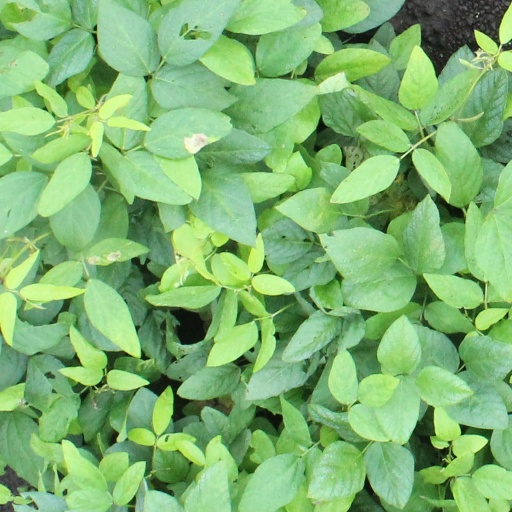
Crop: soybean